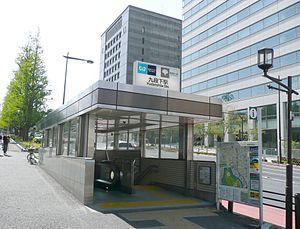
Kudanshita est une station du métro de Tokyo sur les lignes Hanzōmon, Tōzai et Shinjuku dans l'arrondissement de Chiyoda à Tokyo. Elle est exploitée conjointement par le Tokyo Metro et le Bureau des Transports de la Métropole de Tokyo.